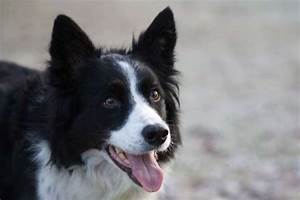
Label: dog